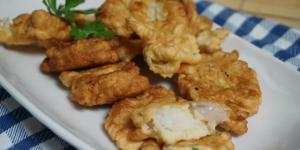
tortillitas de gambas